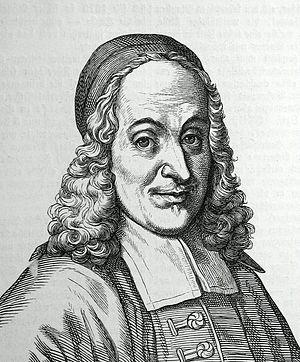
Philipp Jacob Spener, né le 13 janvier 1635 à Ribeauvillé et décédé le 5 février 1705 à Berlin, est un théologien luthérien originaire d'Alsace. Il est l'auteur de Pia desideria, considéré comme le texte fondateur du piétisme. Il est également un grand nom de la science héraldique en Allemagne. Son principal ouvrage, dans ce domaine, est le Theatrum nobilitatis Europae.